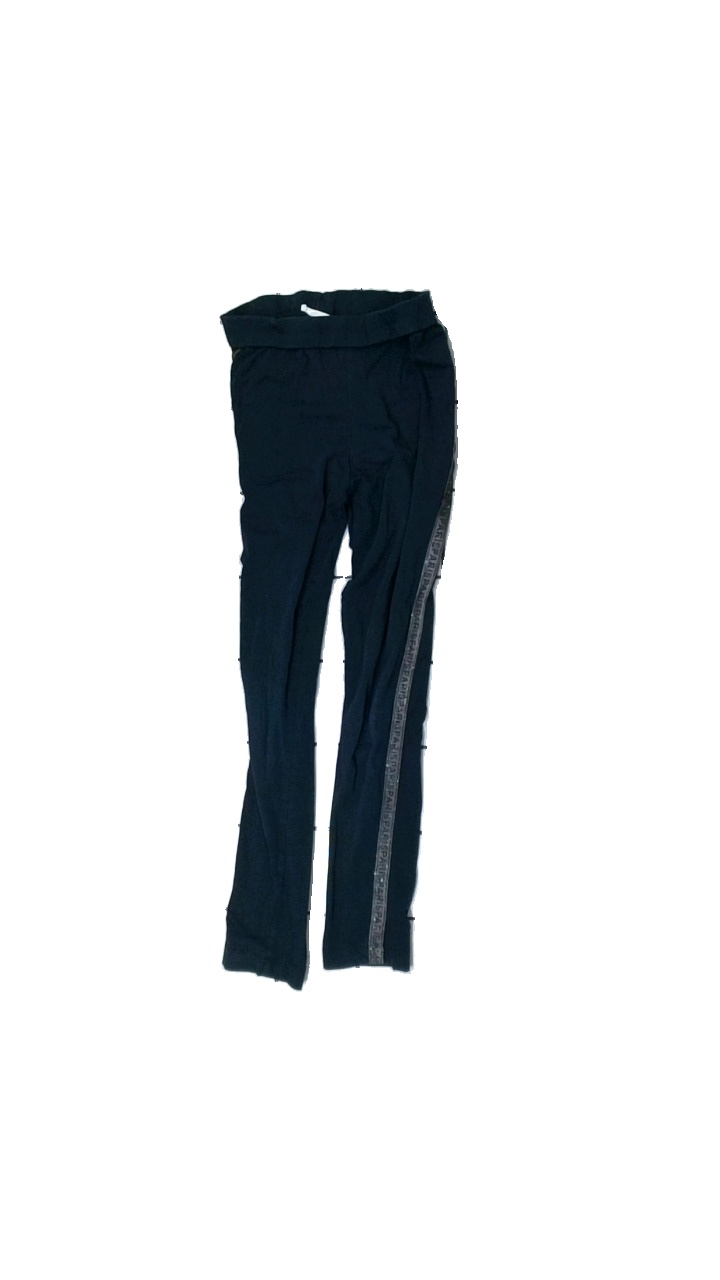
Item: Tights (Children)
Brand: Breeze Girls
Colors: Blue
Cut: Regular, Tight
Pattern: Striped
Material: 100% cotton
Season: All
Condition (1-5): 3
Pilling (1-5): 4
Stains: Minor
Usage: Recycle
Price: <50